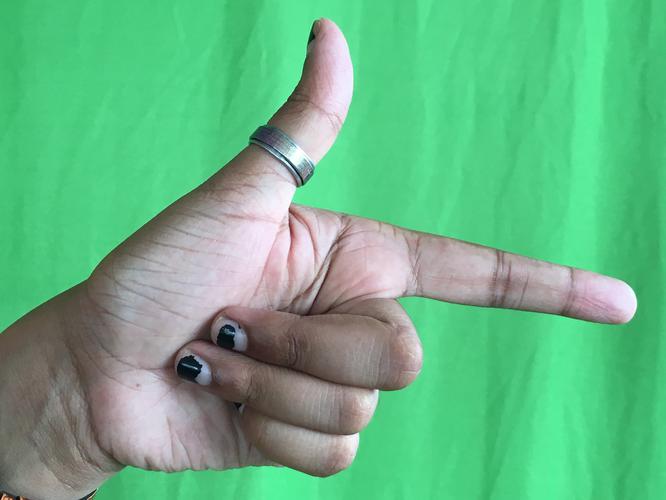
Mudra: Chandrakala
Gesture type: single_hand